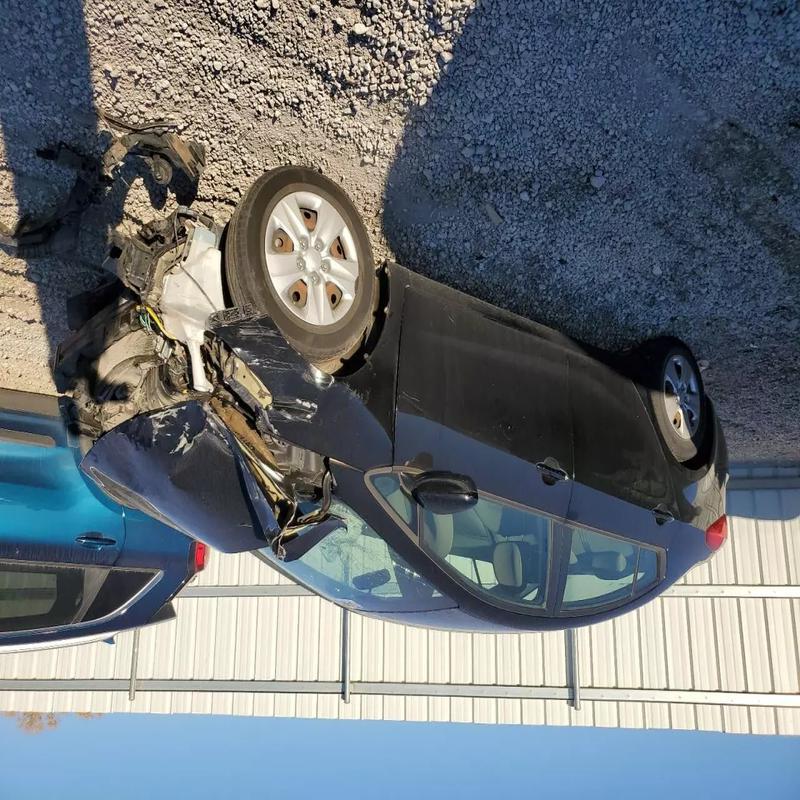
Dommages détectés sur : plaque d'immatriculation avant, pare-choc avant, capot, aile avant droite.
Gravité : majeur